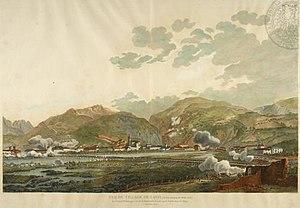
Le général Dallemagne à la tète de l'avant-garde française, lors de la campagne d'Italie de Napoléon 1er, traversant la rivière Lavis et le village de Lavis en Italie en 1796.
Claude d'Allemagne, alias Dallemagne, né le 8 novembre 1754 à Peyrieu et mort le 24 juin 1813 à Nemours, est un général français de la Révolution et de l’Empire, et un député au Corps législatif de l'an X à 1813.
Claude-François Fortier, né en 1775 à Paris et mort en 1835 dans la même ville, est un artiste peintre, dessinateur, graveur, lithographe, illustrateur et archéologue français.